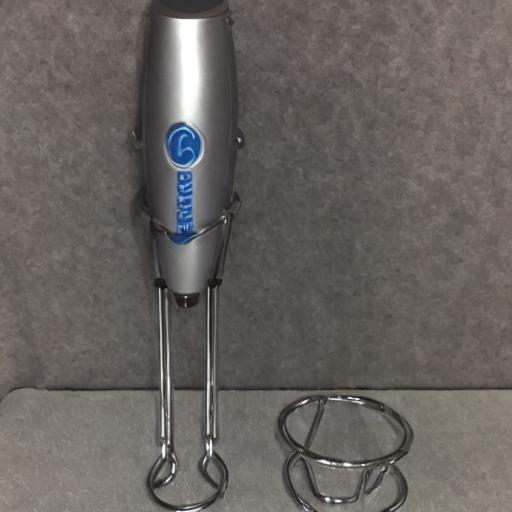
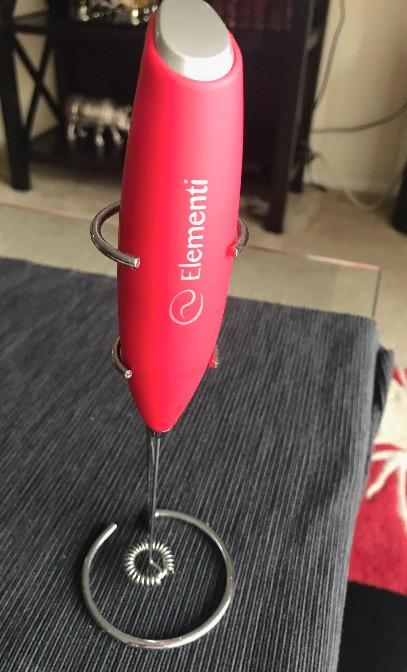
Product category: items_mixer
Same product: no